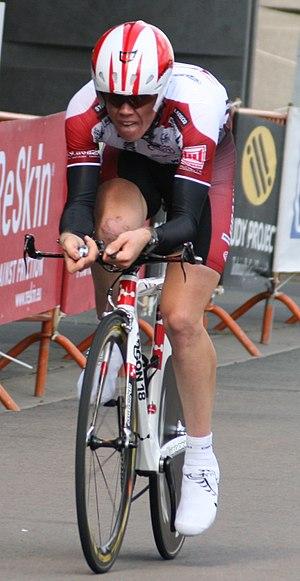
Romain Zingle, au championnat de Belgique Espoirs du contre-la-montre, à Mouscron
L'équipe cycliste Groupe Gobert.com est une ancienne équipe cycliste belge, qui participait aux circuits continentaux de cyclisme et en particulier l'UCI Europe Tour. En deux saisons, l'équipe n'a remporté qu'une seule victoire : la première étape du Tour du Haut-Anjou avec Jonas Van Genechten.